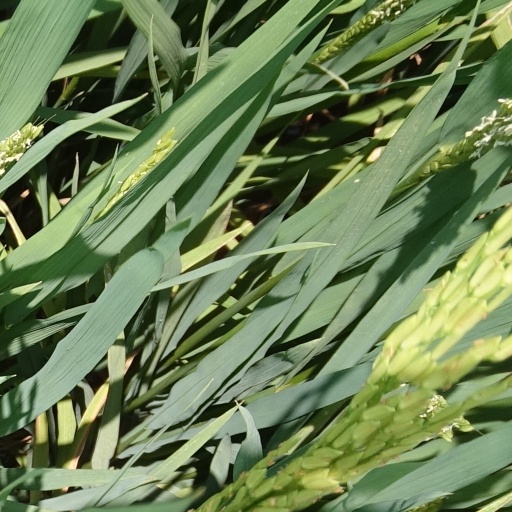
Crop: rice